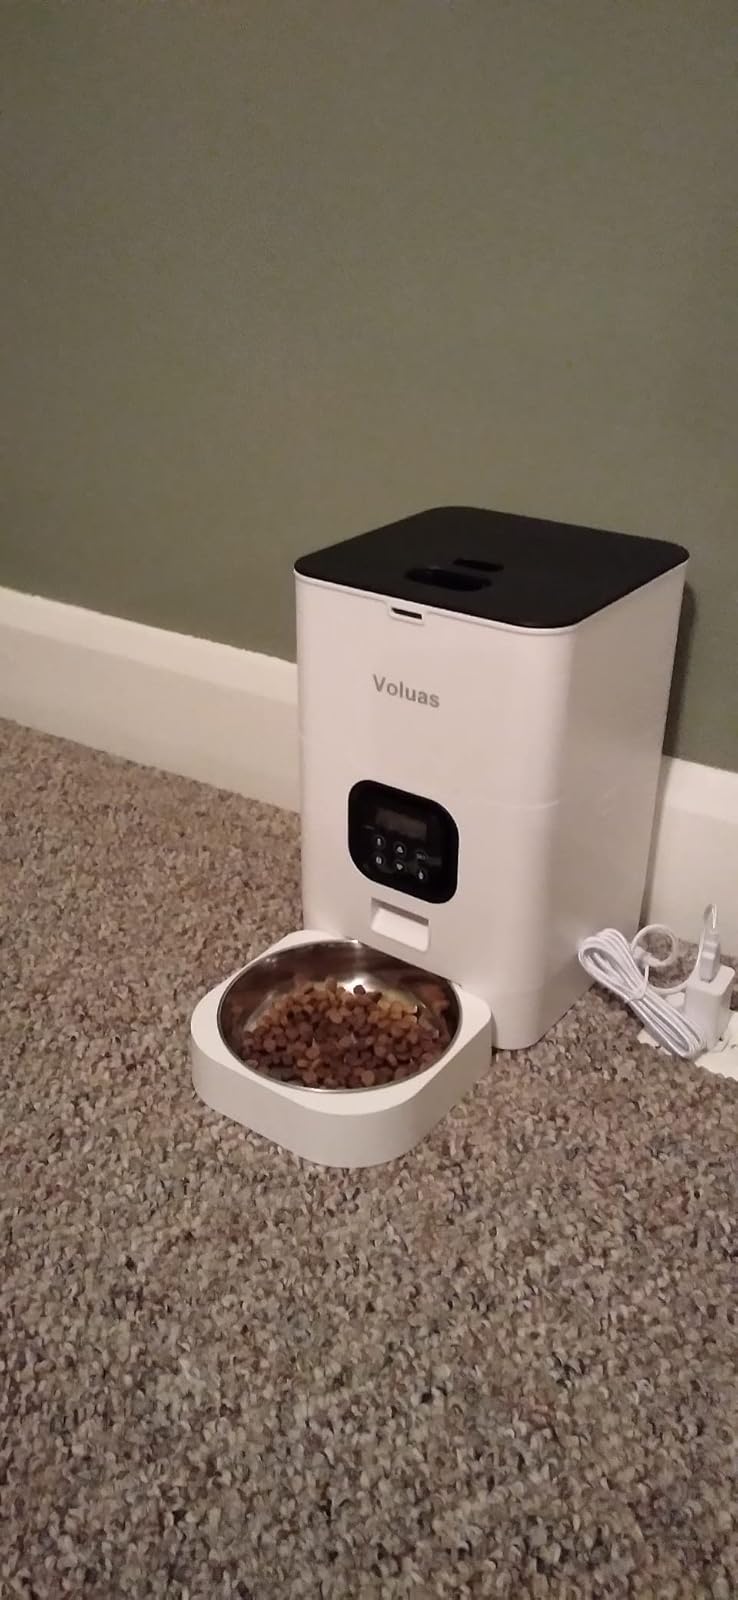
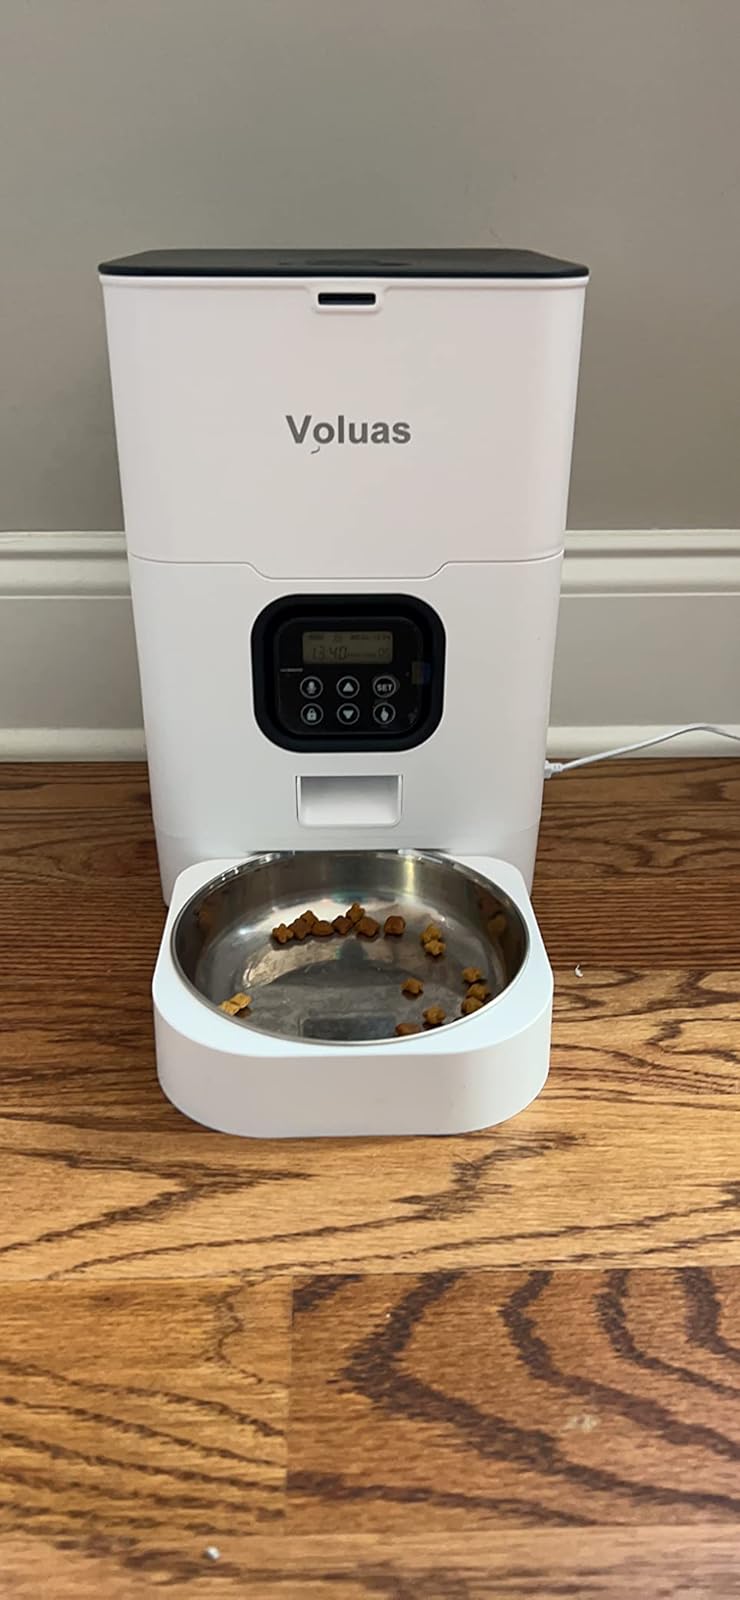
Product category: items_feeder
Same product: yes